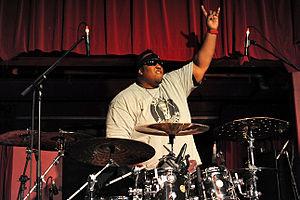
Suicidal Tendencies est un groupe de crossover thrash américain, originaire de Venice, en Californie. Ils sont considérés comme les précurseurs du skate punk et crédités comme les pères du crossover thrash ; leur musique comprend aussi des éléments heavy metal et funk metal.